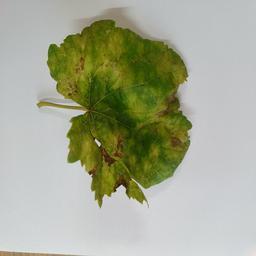
Label: Downy Mildew